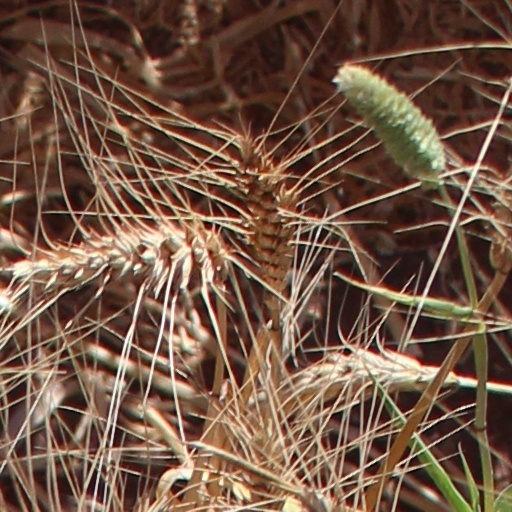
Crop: wheat